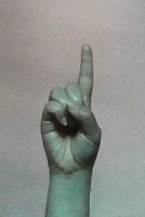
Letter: bb